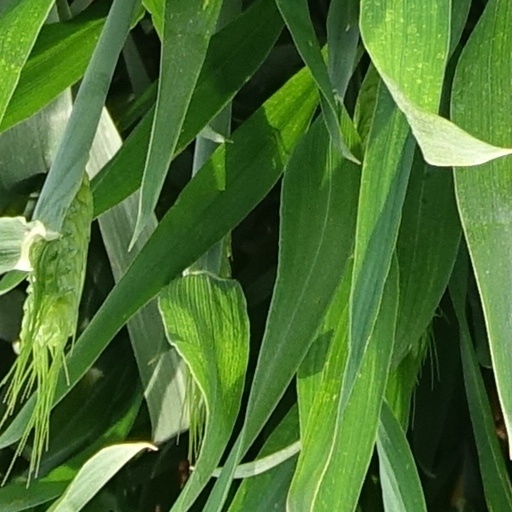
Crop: wheat